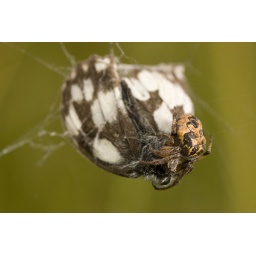
Spider eating a marbled white butterfly. Photo by Andy Fairbairn.